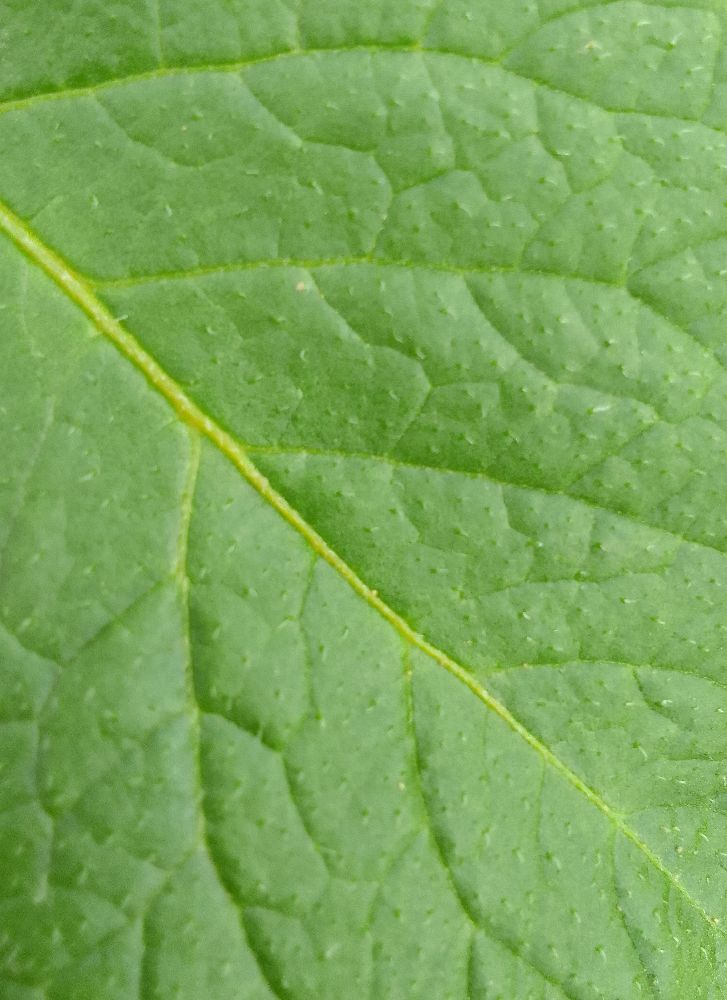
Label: Healthy